Myron Rosander

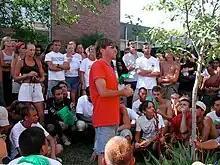
Myron Rosander addressing the 2001 Santa Clara Vanguard.

Myron Stewart Rosander (1960 - December 20, 2015) was a performing member, visual instructor, and visual designer for the Santa Clara Vanguard Drum and Bugle Corps and later a visual designer for the Phantom Regiment Drum and Bugle Corps. He was inducted posthumously into the Drum Corps International Hall of Fame in 2016.